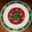
Label: plate